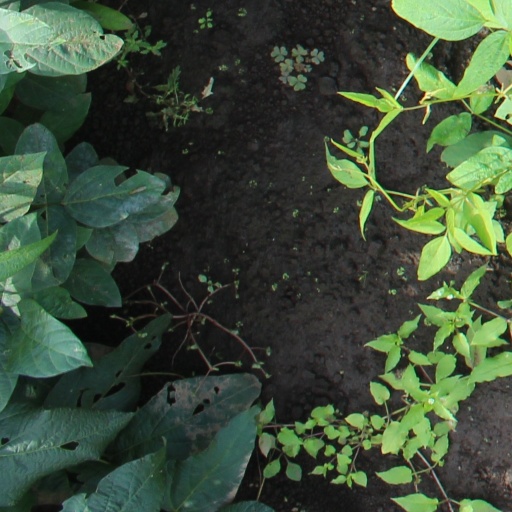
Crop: soybean